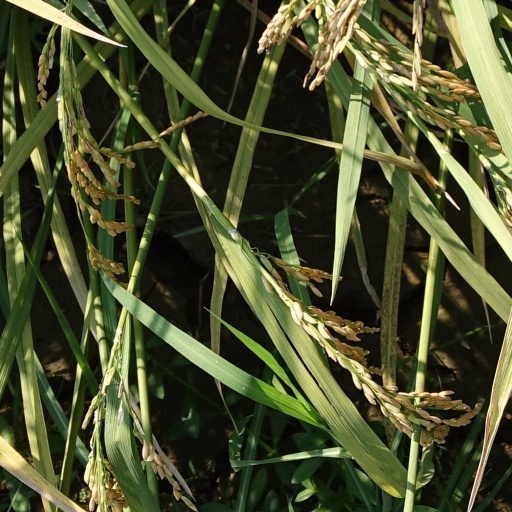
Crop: rice